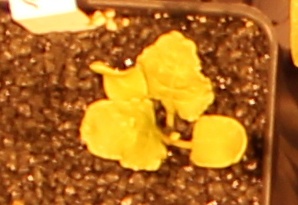
Label: Sugar beet